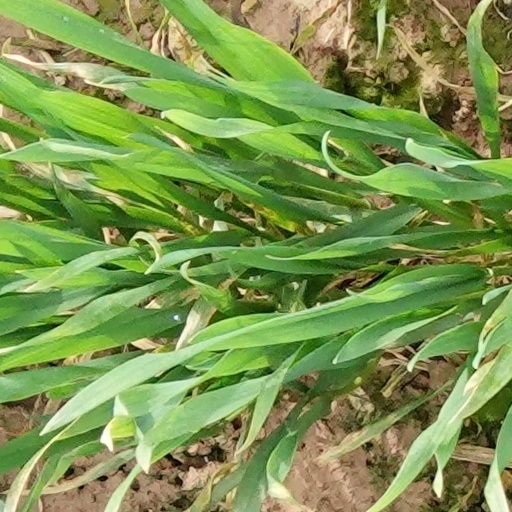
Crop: wheat